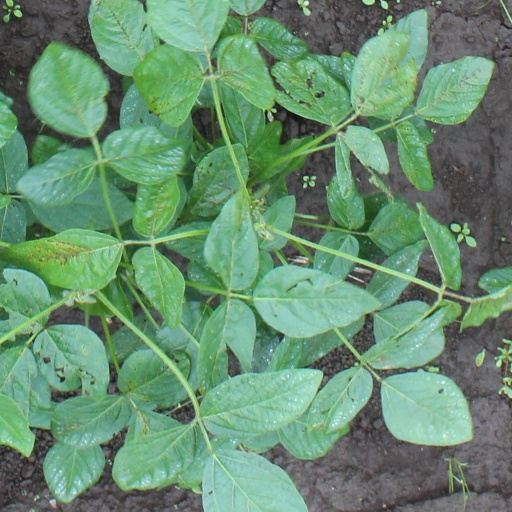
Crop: soybean